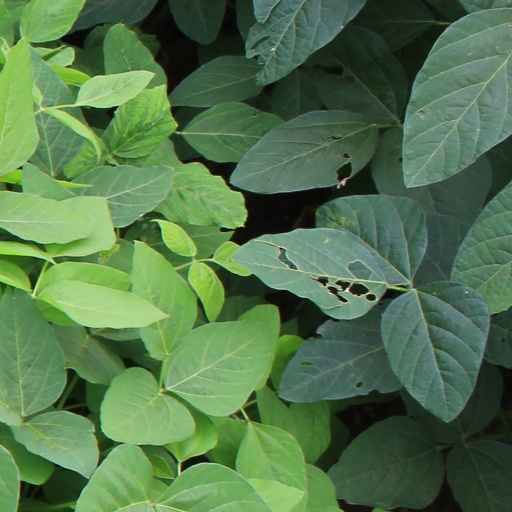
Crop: soybean